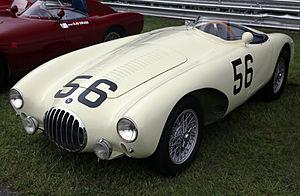
Giulio Cabianca, né le 19 février 1923 à Vérone et décédé le 15 juin 1961 à Modène, était un pilote automobile italien sur circuits automobiles, à bord de voitures de sport et de monoplaces.
Les 12 Heures de Sebring 1954, sont la 3ᵉ édition de l'épreuve et la 2ᵉ manche du championnat du monde des voitures de sport 1954. Elles ont été remportées le 7 mars 1954 par l'O.S.C.A. nᵒ 56 de l'équipe Briggs Cunningham pilotée par Bill Lloyd et Stirling Moss.